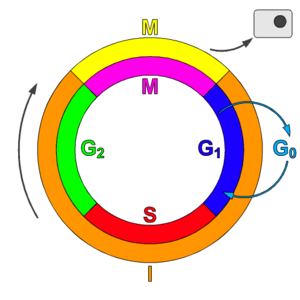
Les kinases dépendantes des cyclines sont une famille de protéines kinases qui jouent un rôle majeur dans la régulation du cycle cellulaire. Elles sont également impliquées dans la régulation de la transcription, le traitement des ARN messagers et la différenciation des cellules nerveuses. Elles sont présentes chez tous les eucaryotes, et leur fonction dans le cycle cellulaire s’est fortement conservée au cours de l'évolution. À tel point que certaines levures peuvent survivre et proliférer normalement si leurs gènes codant les CDK ont été remplacés par leurs homologues humains. Les protéines CDK sont relativement petites avec des poids moléculaire variant entre 34 et 40 KDa.
Le cycle cellulaire est l'ensemble des étapes qui constituent et délimitent la vie d'une cellule. Ce cycle est composé de plusieurs phases de croissance dans lesquelles la cellule grossit et duplique son matériel génétique et d'une phase où celle-ci se divise pour donner naissance à deux cellules filles identiques. Les cellules filles reproduiront ce cycle, et ainsi de suite.